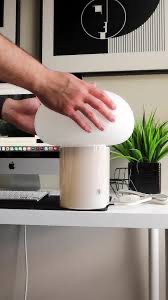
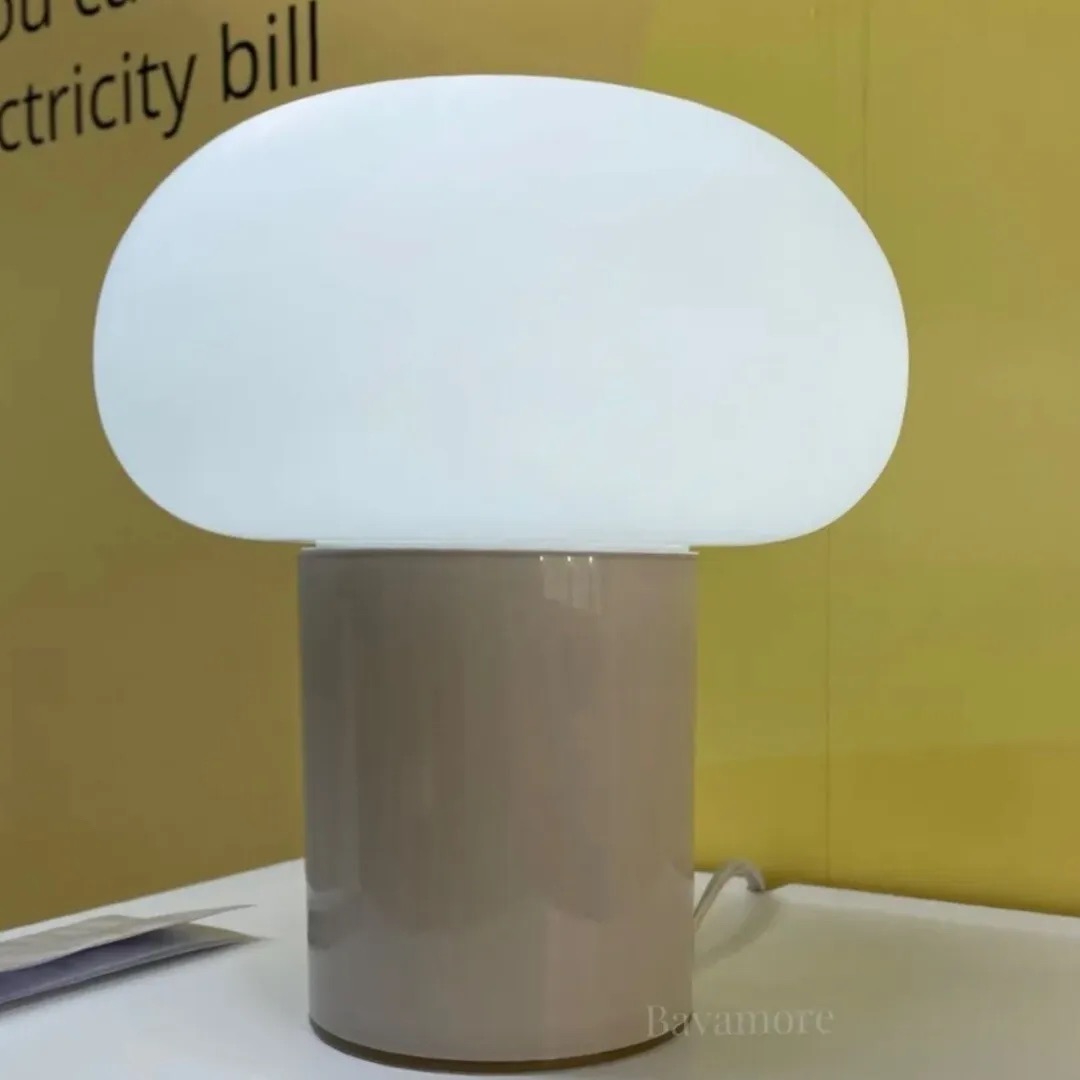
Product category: misc
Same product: yes